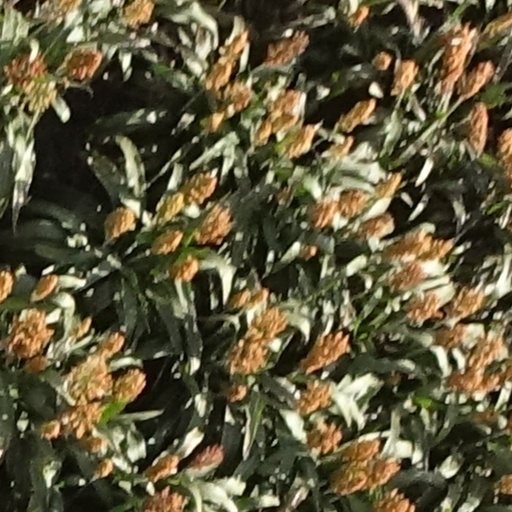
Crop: sorghum